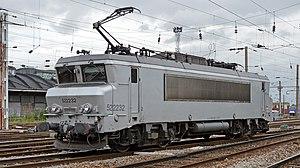
BB 22232 à Amiens